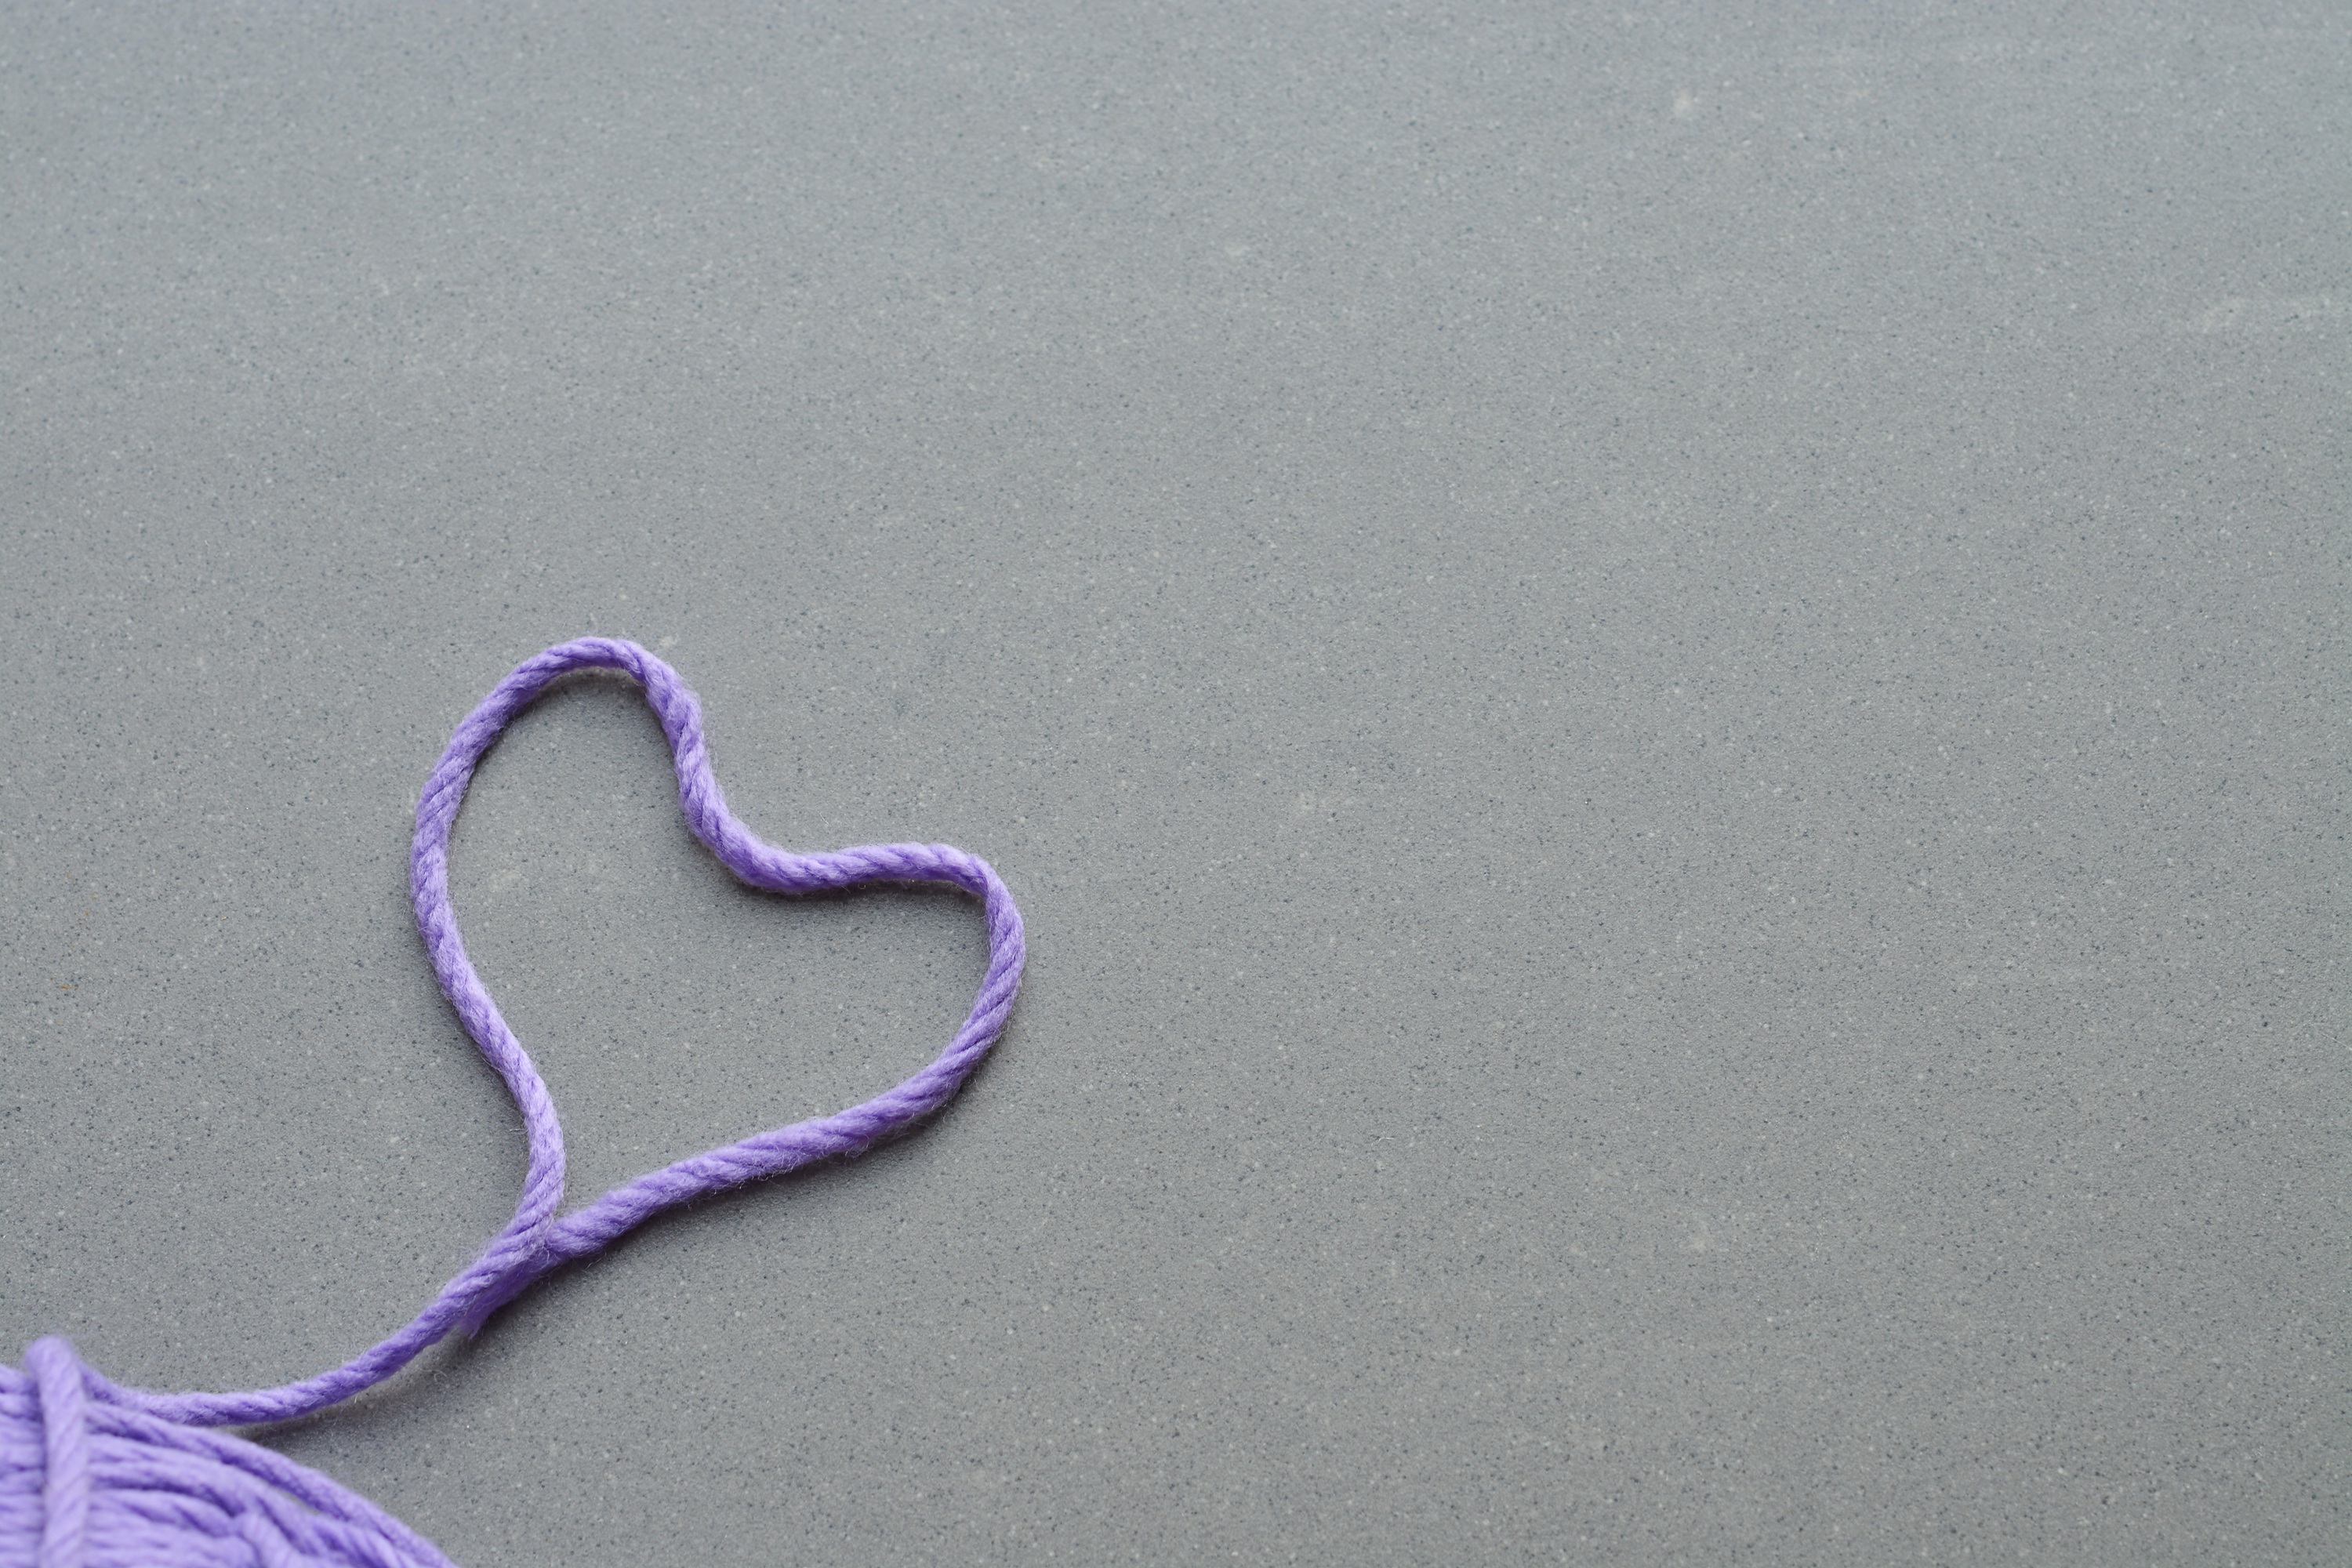
hand, purple, number, heart, blue, pink, close, wool, material, negative space, art, soft, cotton, text freedom, knitting accessories